Sikorsky UH-60 Black Hawk

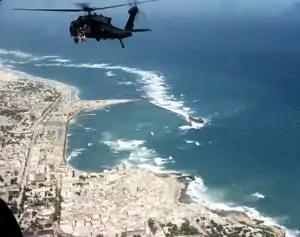
A U.S. Army MH-60L during the Battle of Mogadishu, 1993

Colombia first received UH-60s from the U.S. in 1987. The Colombian National Police, Colombian Aerospace Force, and Colombian Army use UH-60s to transport troops and supplies to places which are difficult to access by land for counter-insurgency (COIN) operations against drug and guerrilla organizations, for search and rescue, and for medical evacuation. Colombia also operates a militarized gunship version of the UH-60, with stub wings, locally known as "Arpía".